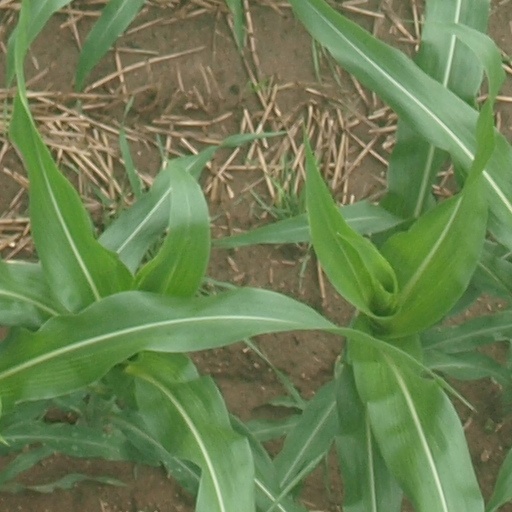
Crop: maize; corn